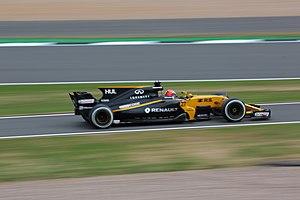
Nicolas « Nico » Hülkenberg, né le 19 août 1987 à Emmerich am Rhein en Rhénanie-du-Nord-Westphalie en Allemagne, est un pilote automobile allemand.